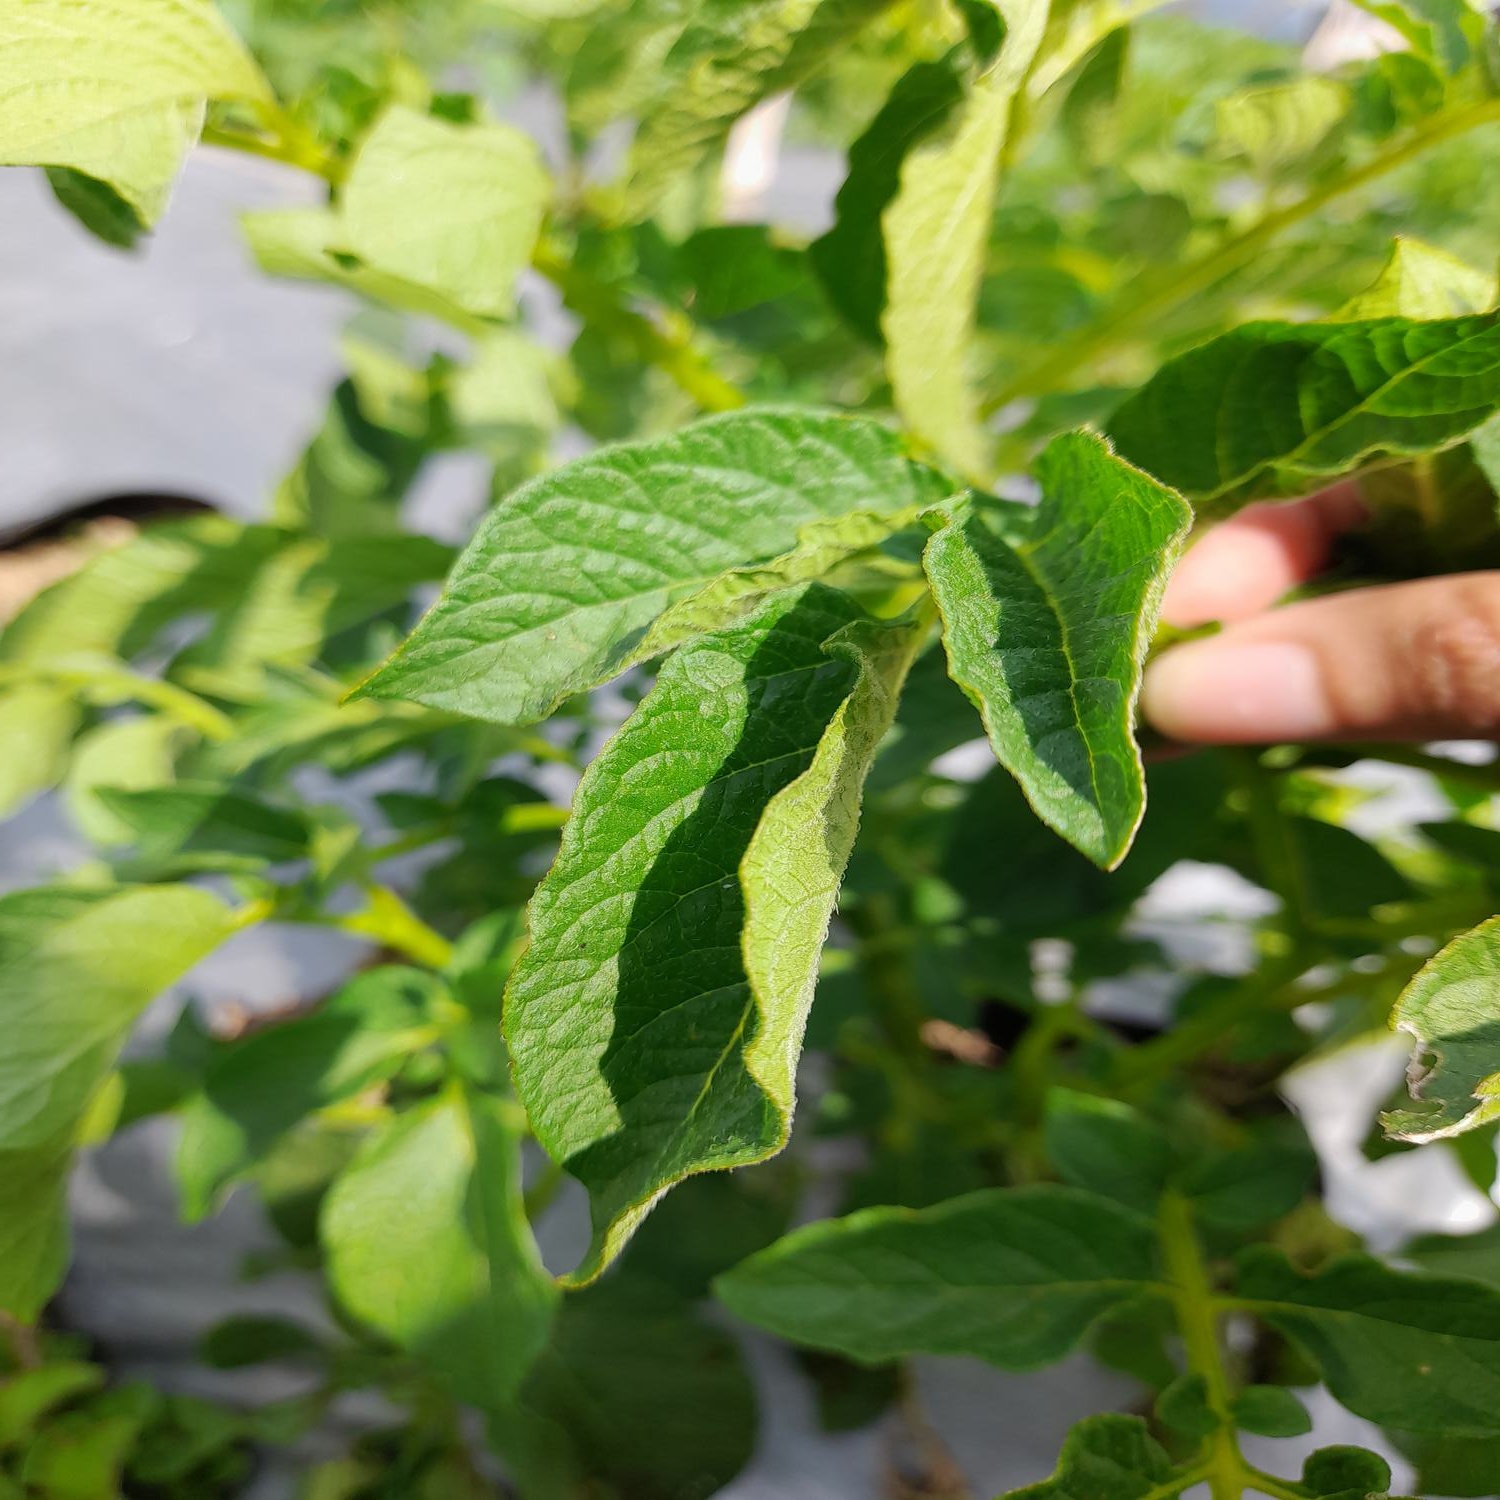
Etiqueta: Pudricion_Parda